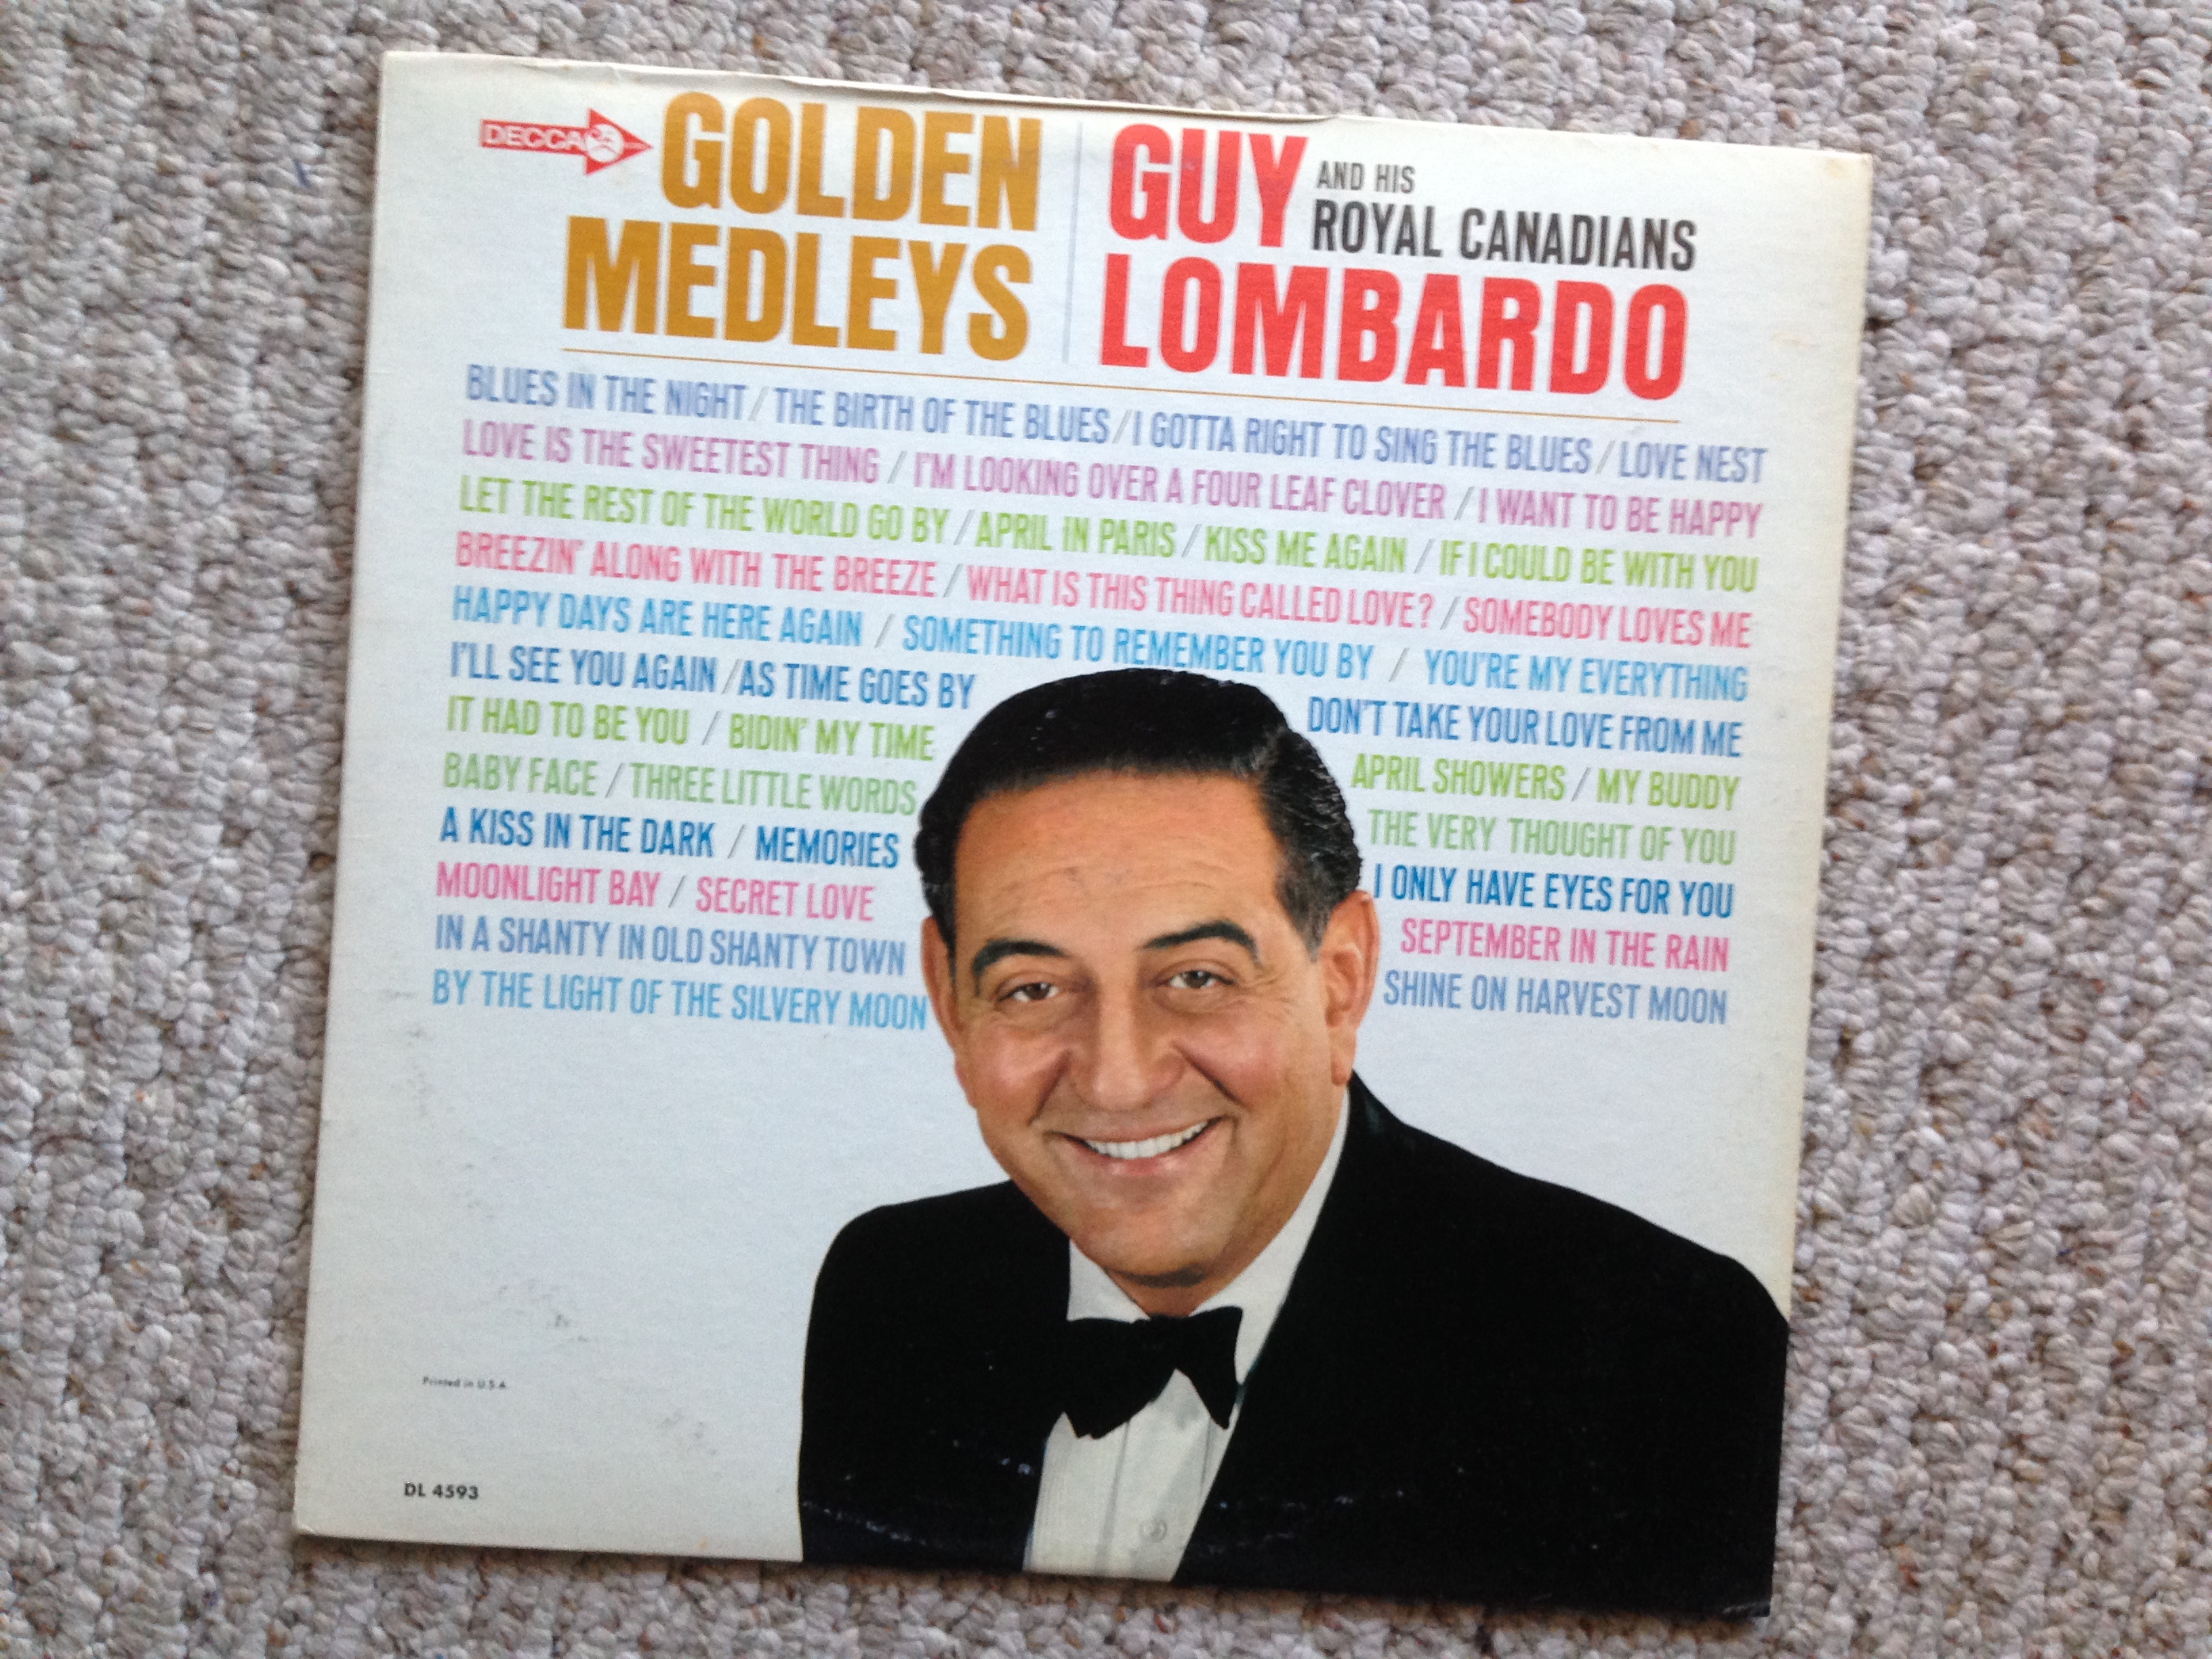
brand, presentation